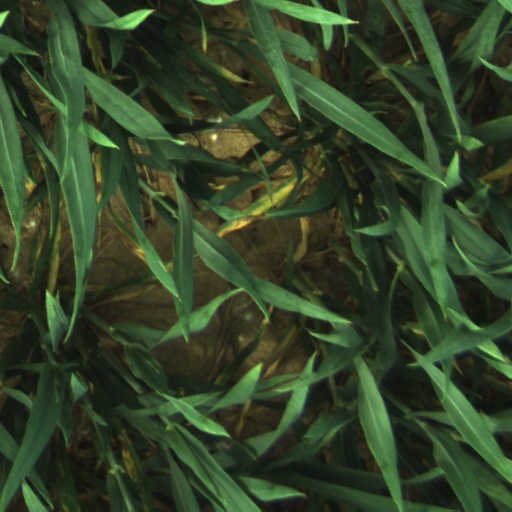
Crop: wheat